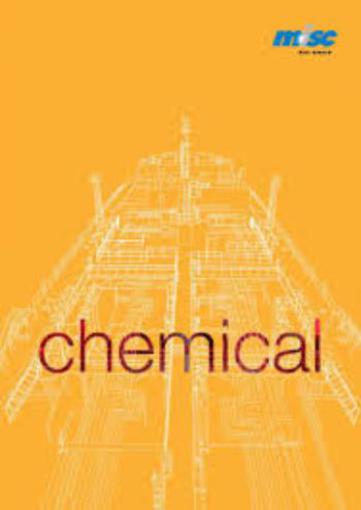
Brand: misc berhad
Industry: Transportation